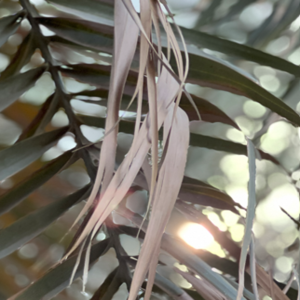
Label: Fusarium Wilt